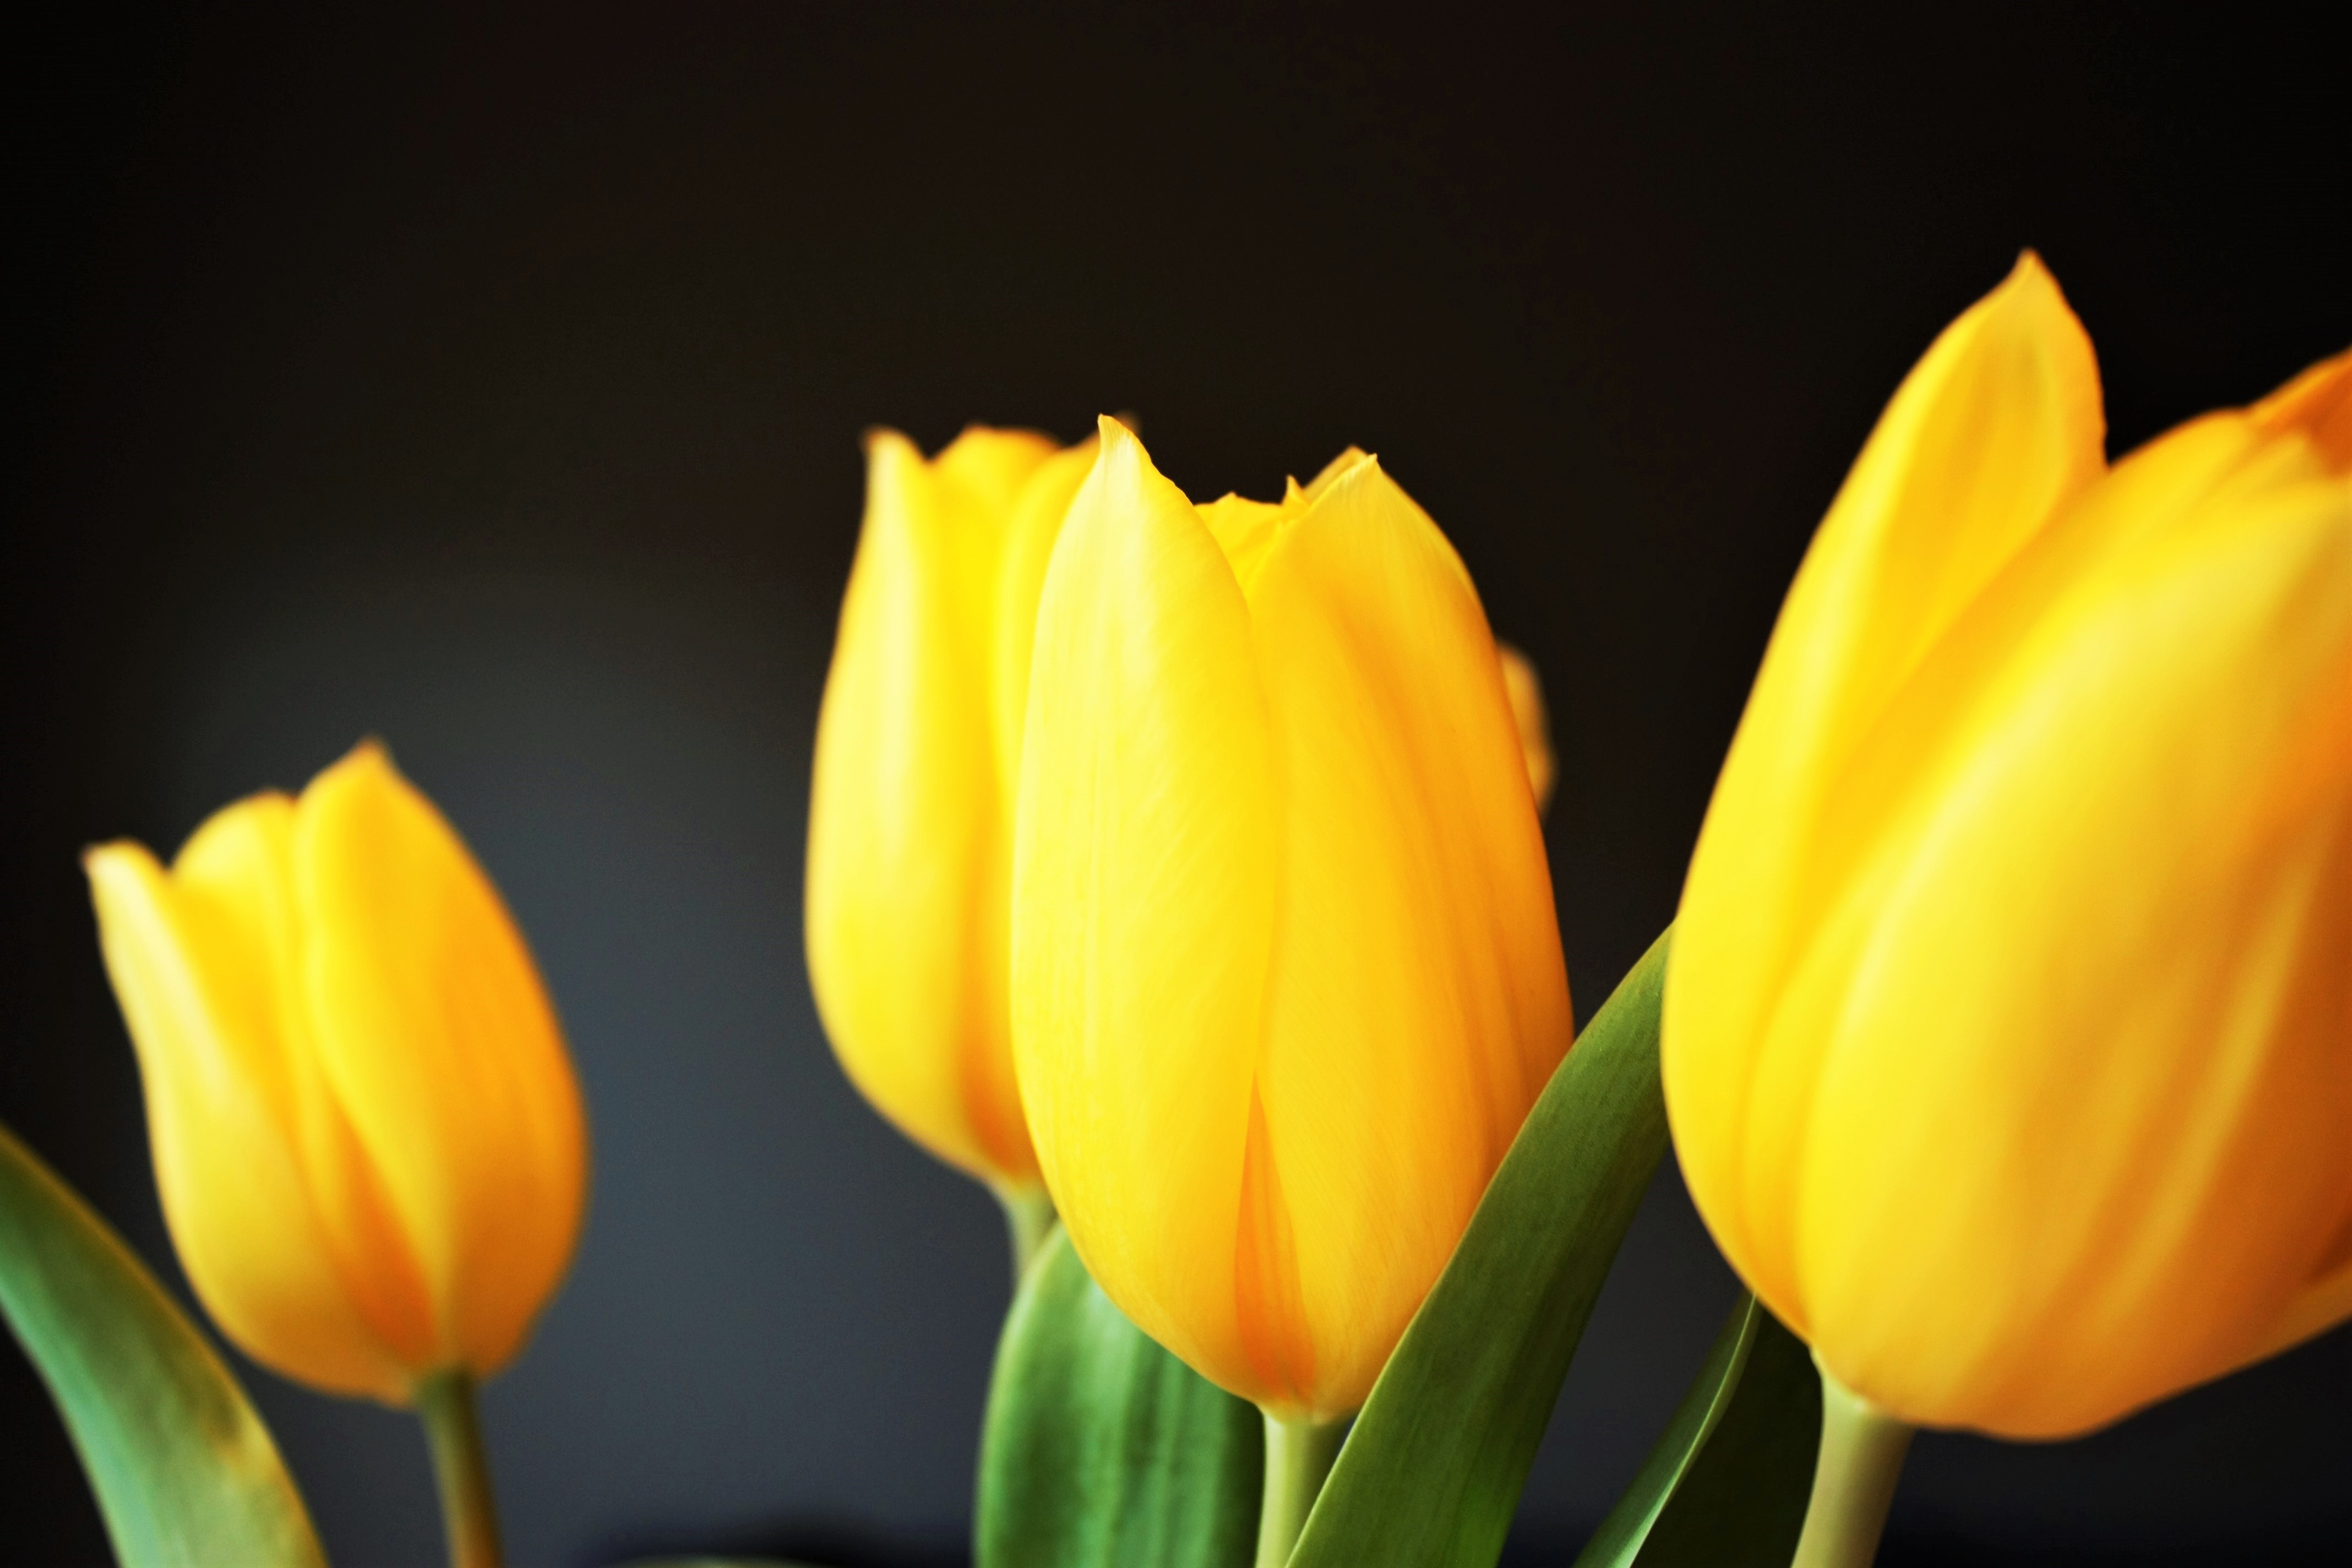
blossom, plant, bunch, flower, petal, bloom, tulip, bouquet, decoration, spring, yellow, flora, perennial, cheer, arrangement, cheerful, grace, joy, elegance, macro photography, flowering plant, lily family, plant stem, land plant